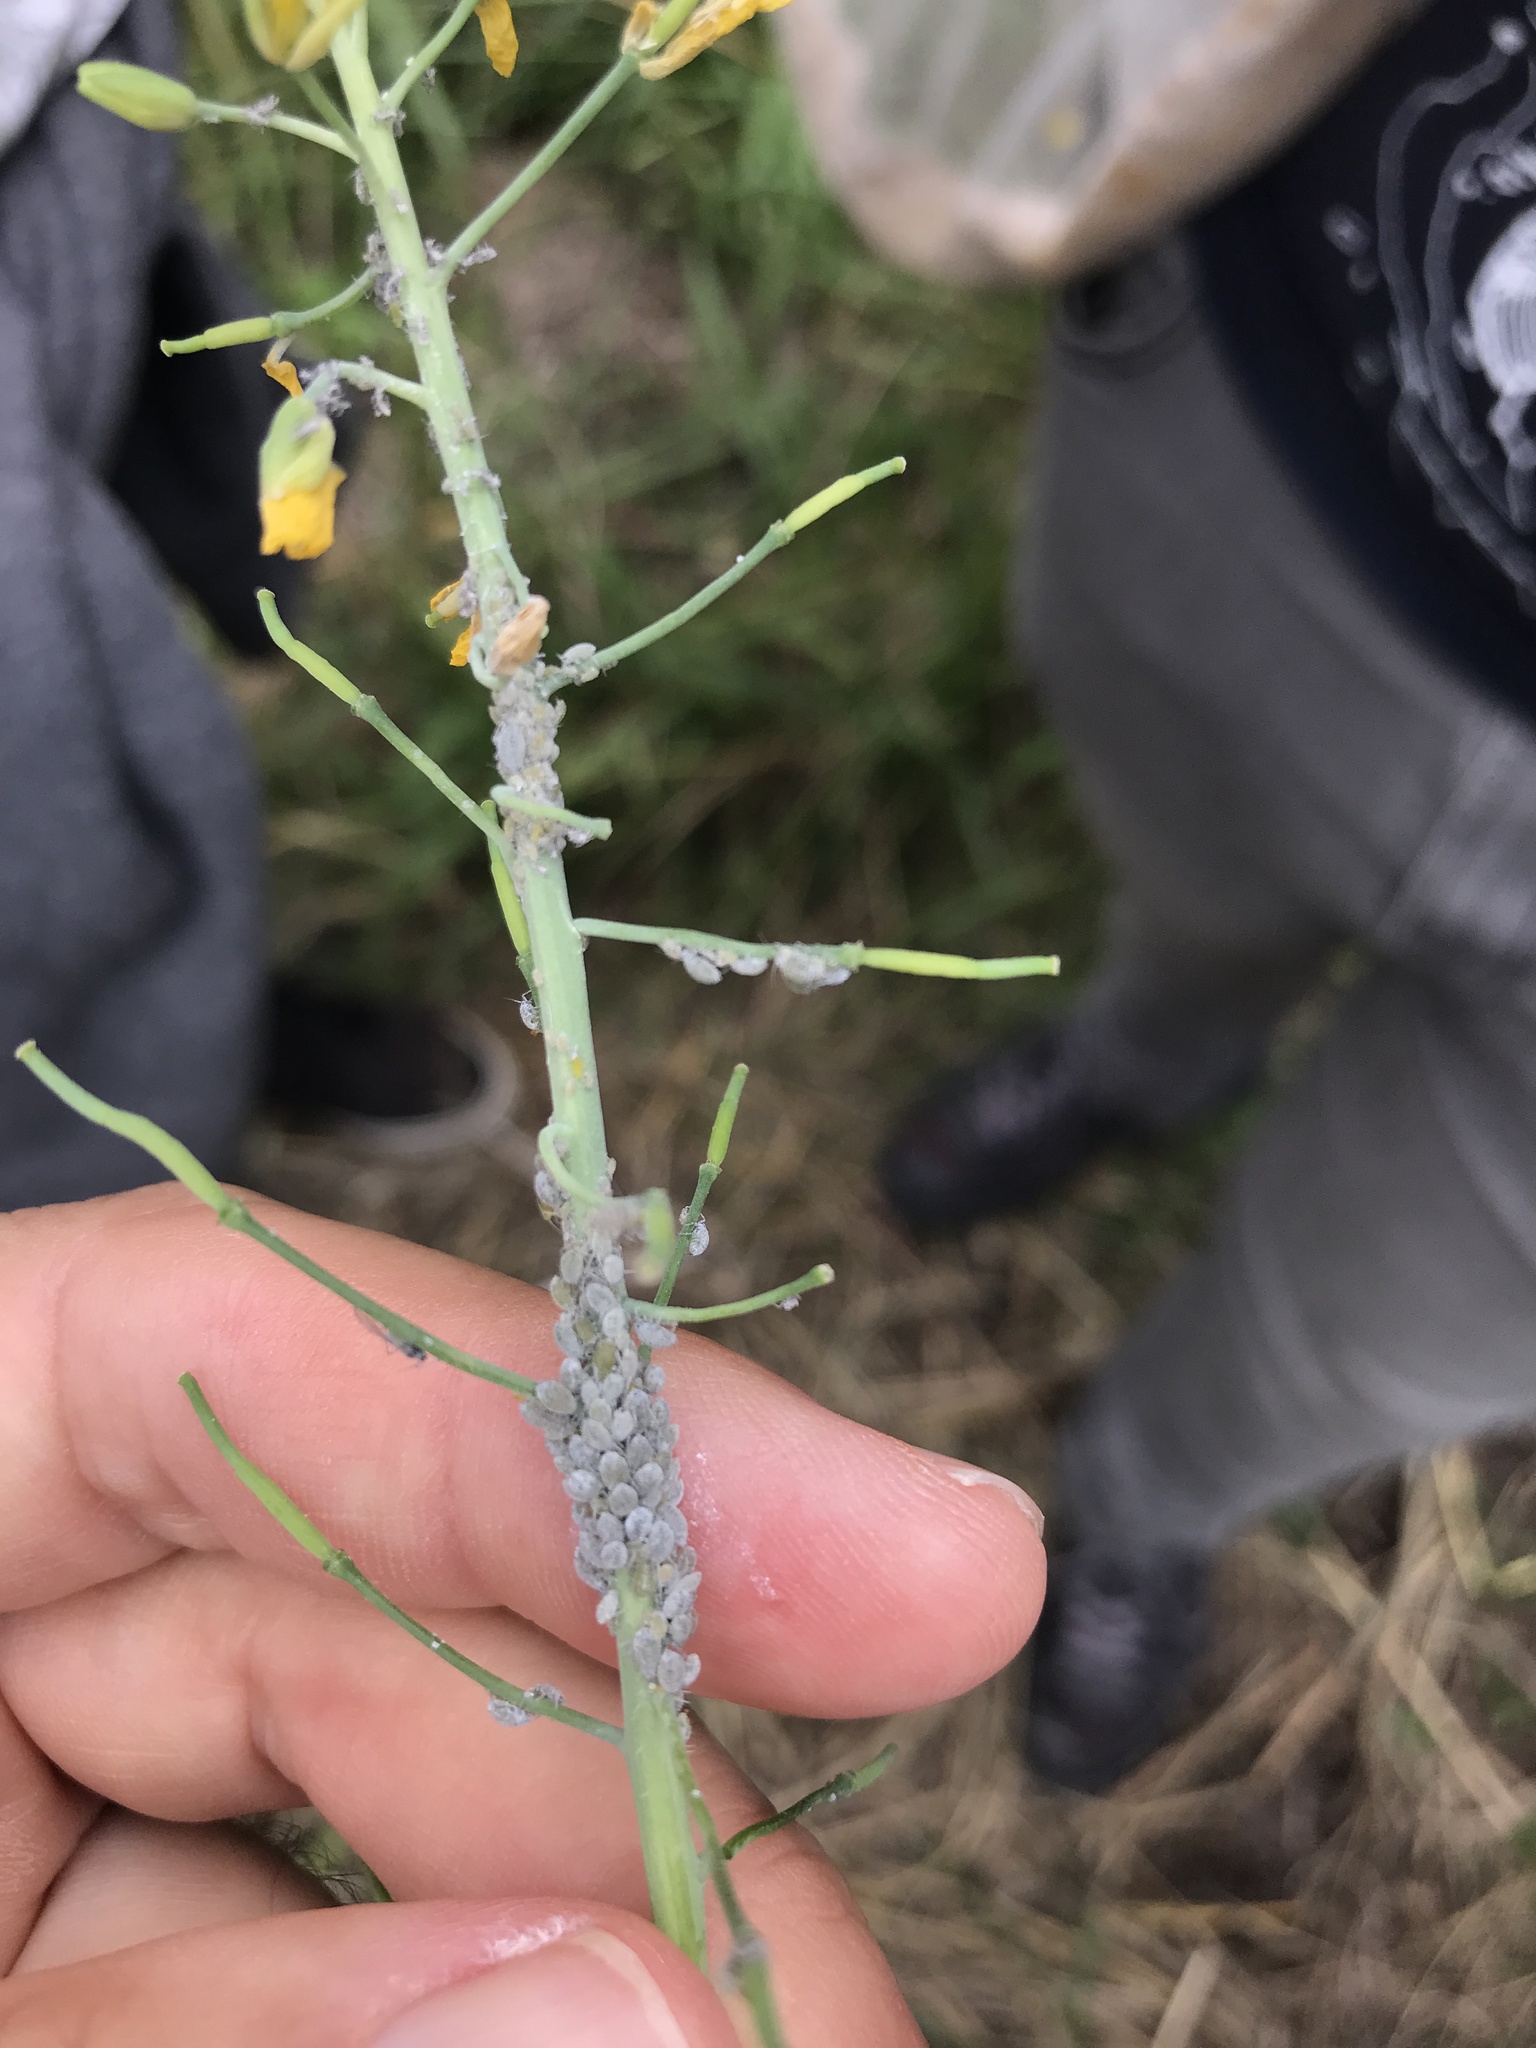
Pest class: cabbage_aphid